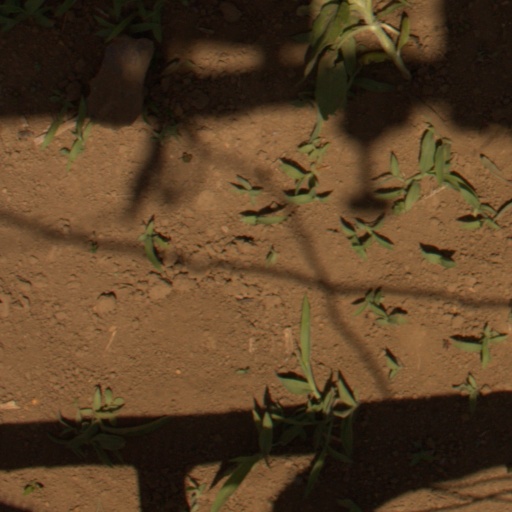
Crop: Jerusalem artichoke